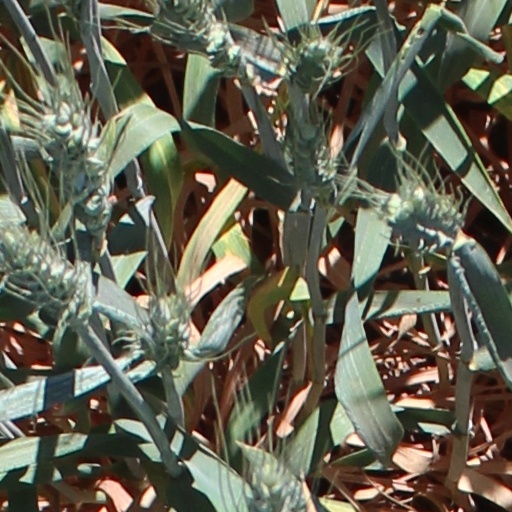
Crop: wheat